Nancy Reagan

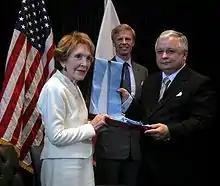
Reagan accepts the Order of the White Eagle from Polish President Lech Kaczyński on behalf of Ronald Reagan, July 15, 2007

During the Reagan administration, Nancy Reagan consulted a San Francisco astrologer, Joan Quigley, who provided advice on which days and times would be optimal for the president's safety and success. Quigley began her work at the White House after the assassination attempt on President Reagan in 1981. Nancy Reagan was told by Merv Griffin that Quigley had predicted that day would be dangerous for President Reagan, causing her to become a regular astrological consultant for the administration. Quigley previously worked on the Reagan campaign prior to serving as their astrological consultant. She volunteered for their campaign in 1980, as she was impressed by his astrological chart. Private lines were set up in the White House and Camp David to assist in phone calls between Nancy Reagan and Joan Quigley, which occurred multiple times a day, and she was paid $3,000 a month for her work.